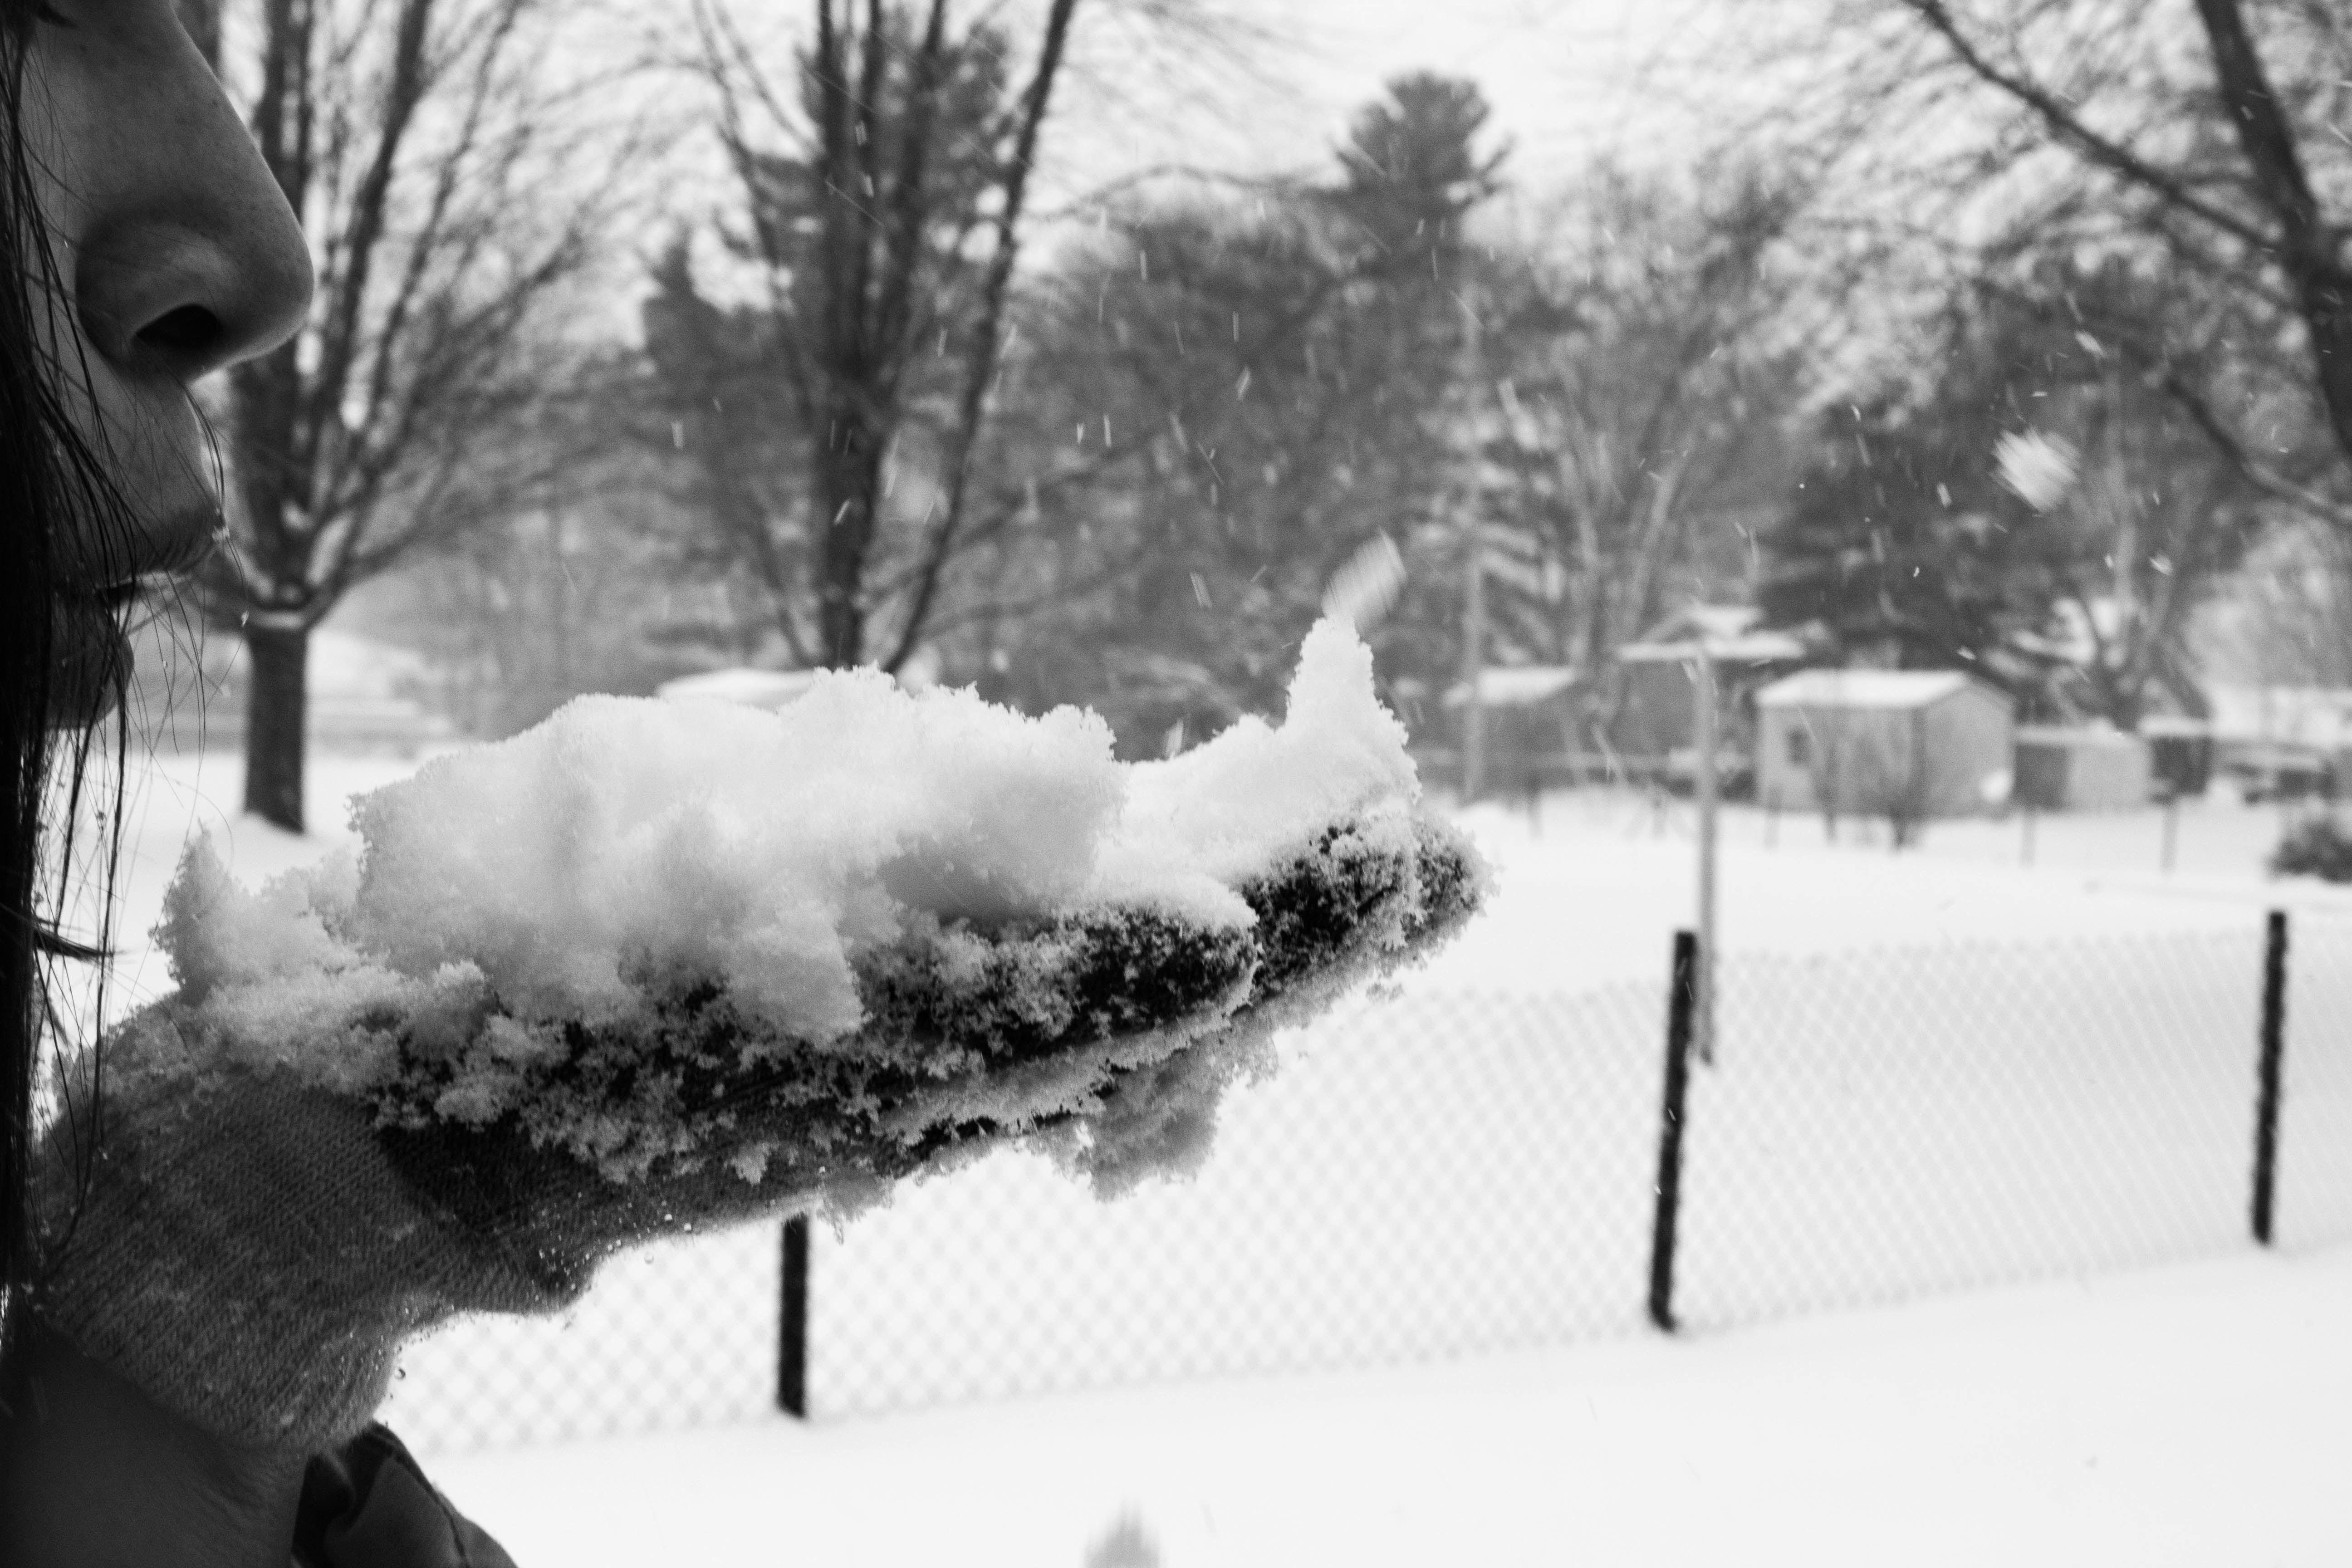
snow, winter, black and white, weather, monochrome, season, blizzard, freezing, monochrome photography, winter storm